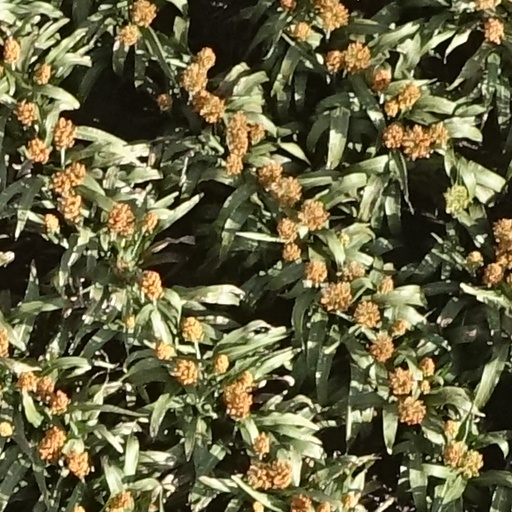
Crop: sorghum